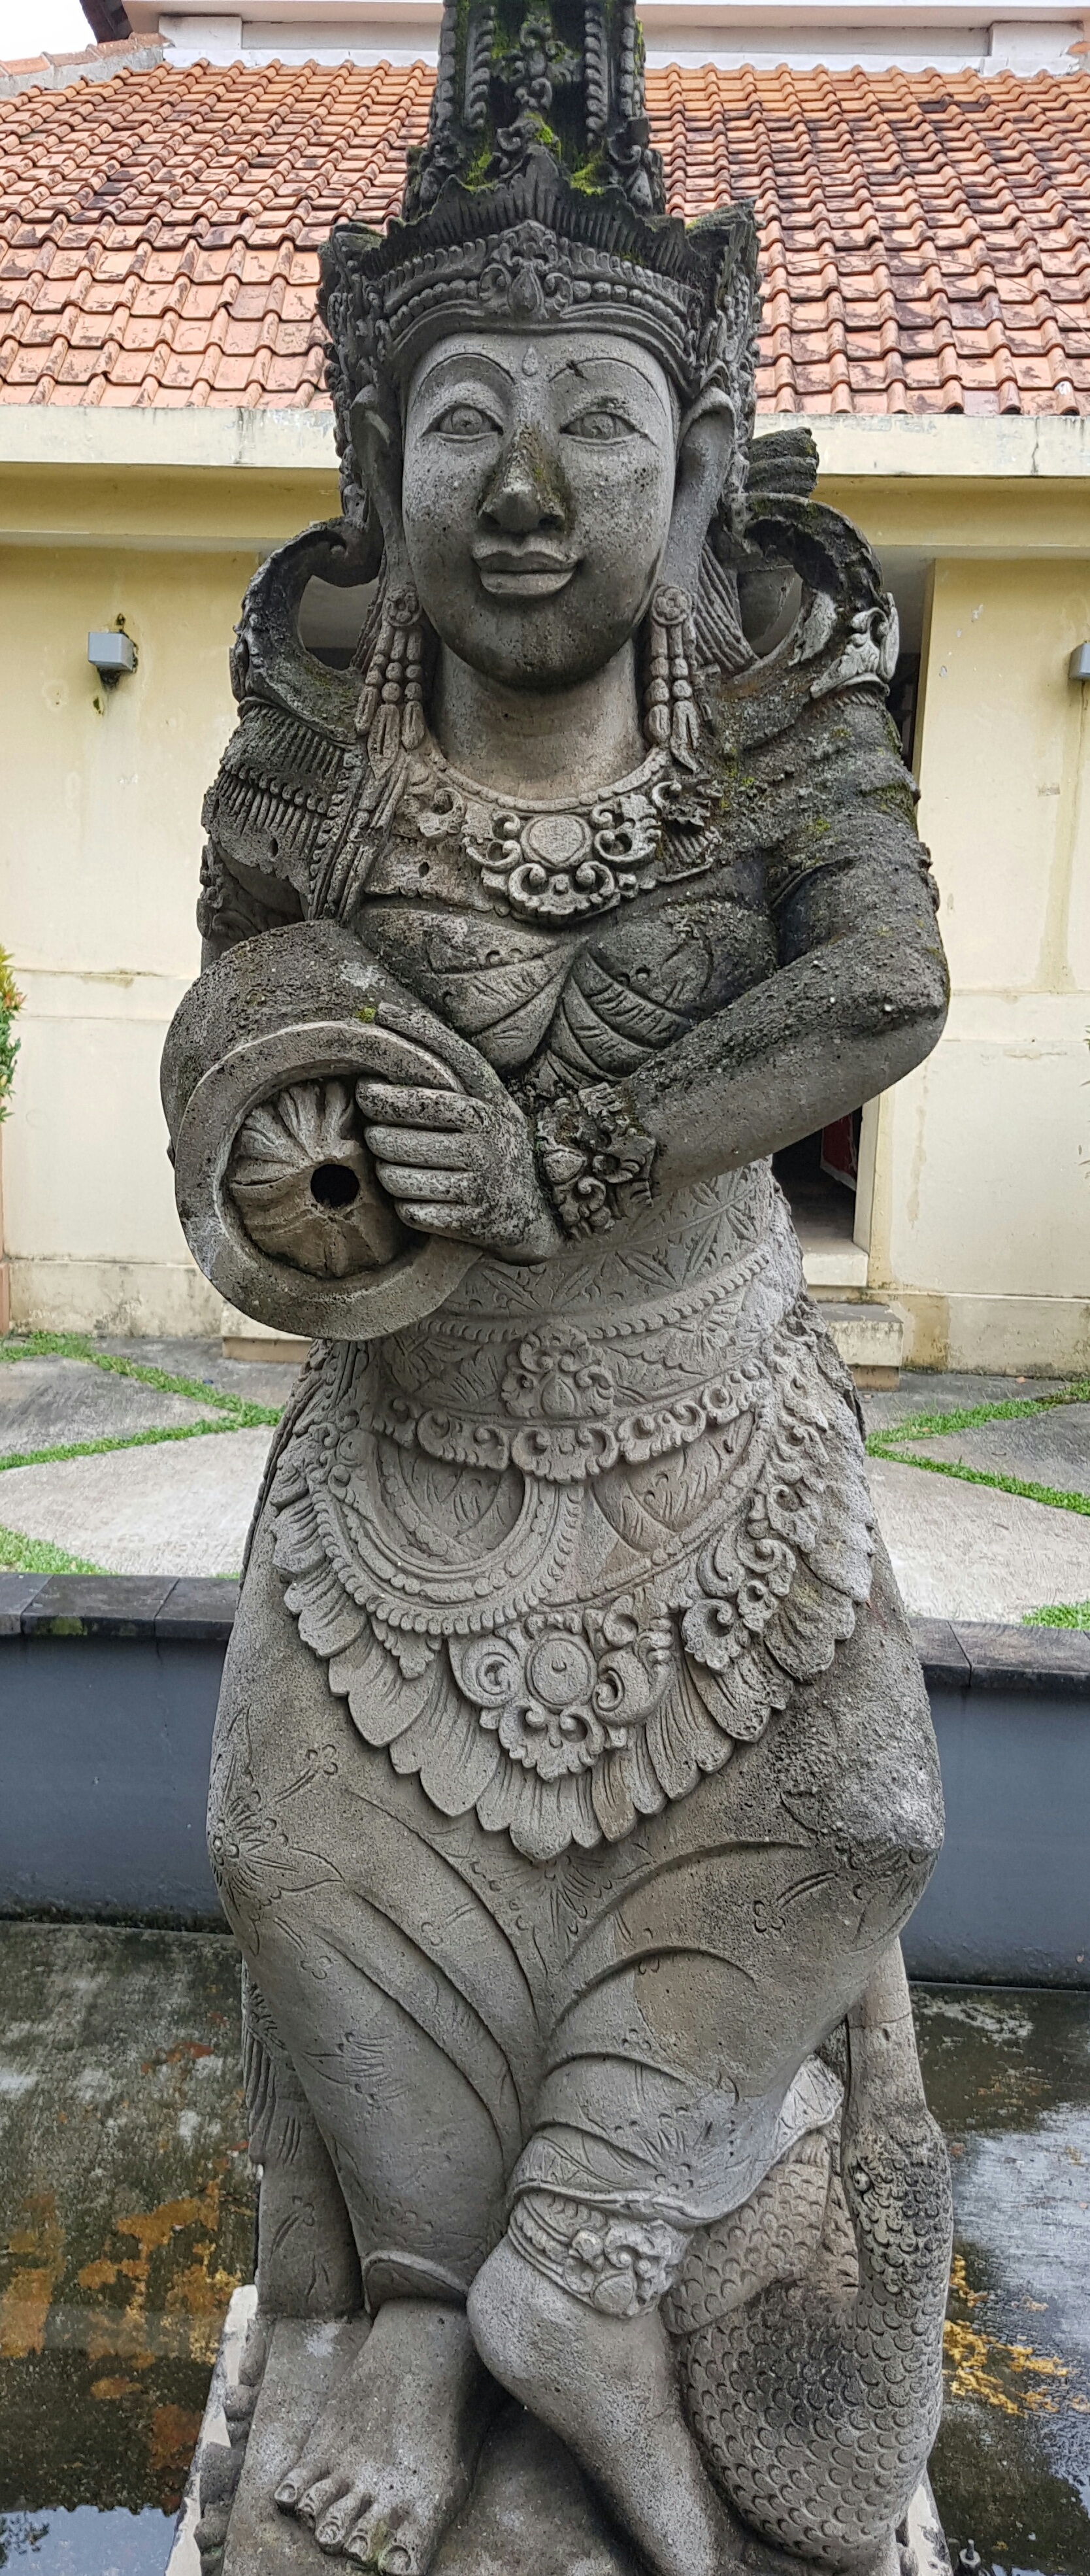
rock, stone, monument, travel, statue, asia, tourism, sculpture, art, figure, temple, culture, carving, stone carving, ancient history